Viimne reliikvia

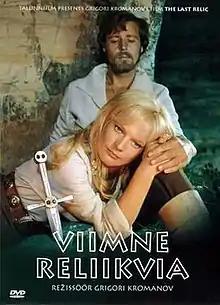

The Last Relic (in Estonian language Viimne reliikvia) is an historical adventure film produced in the then Soviet-occupied Estonia in 1969. It became one of the most popular films ever made in the country, and some critics have even called it "the only Estonian cult film".